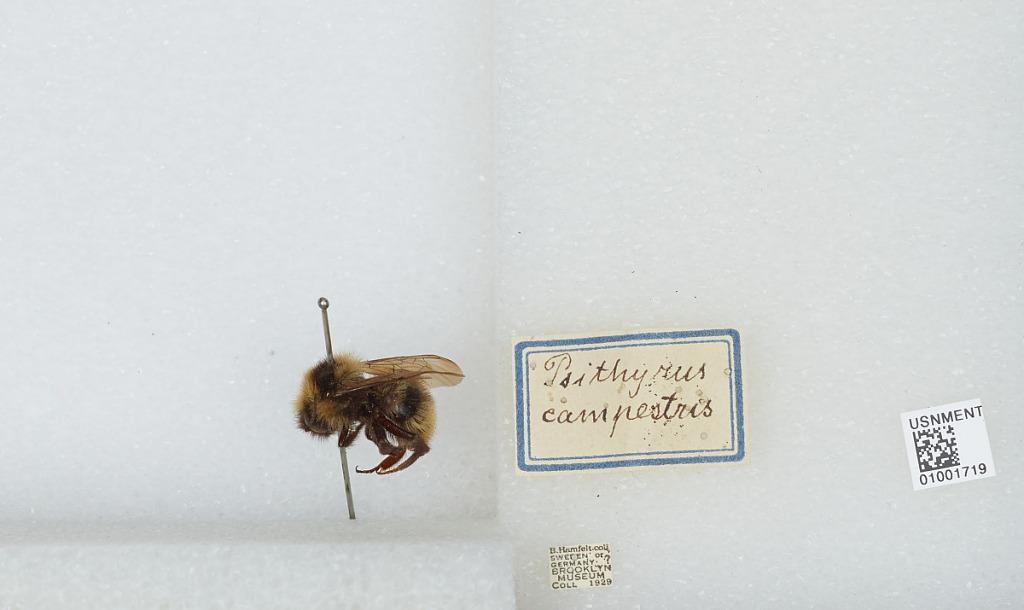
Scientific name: Bombus (Psithyrus) barbutellus (Kirby)
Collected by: B. Hamfelt
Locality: [Not Stated] Sweden or Germany